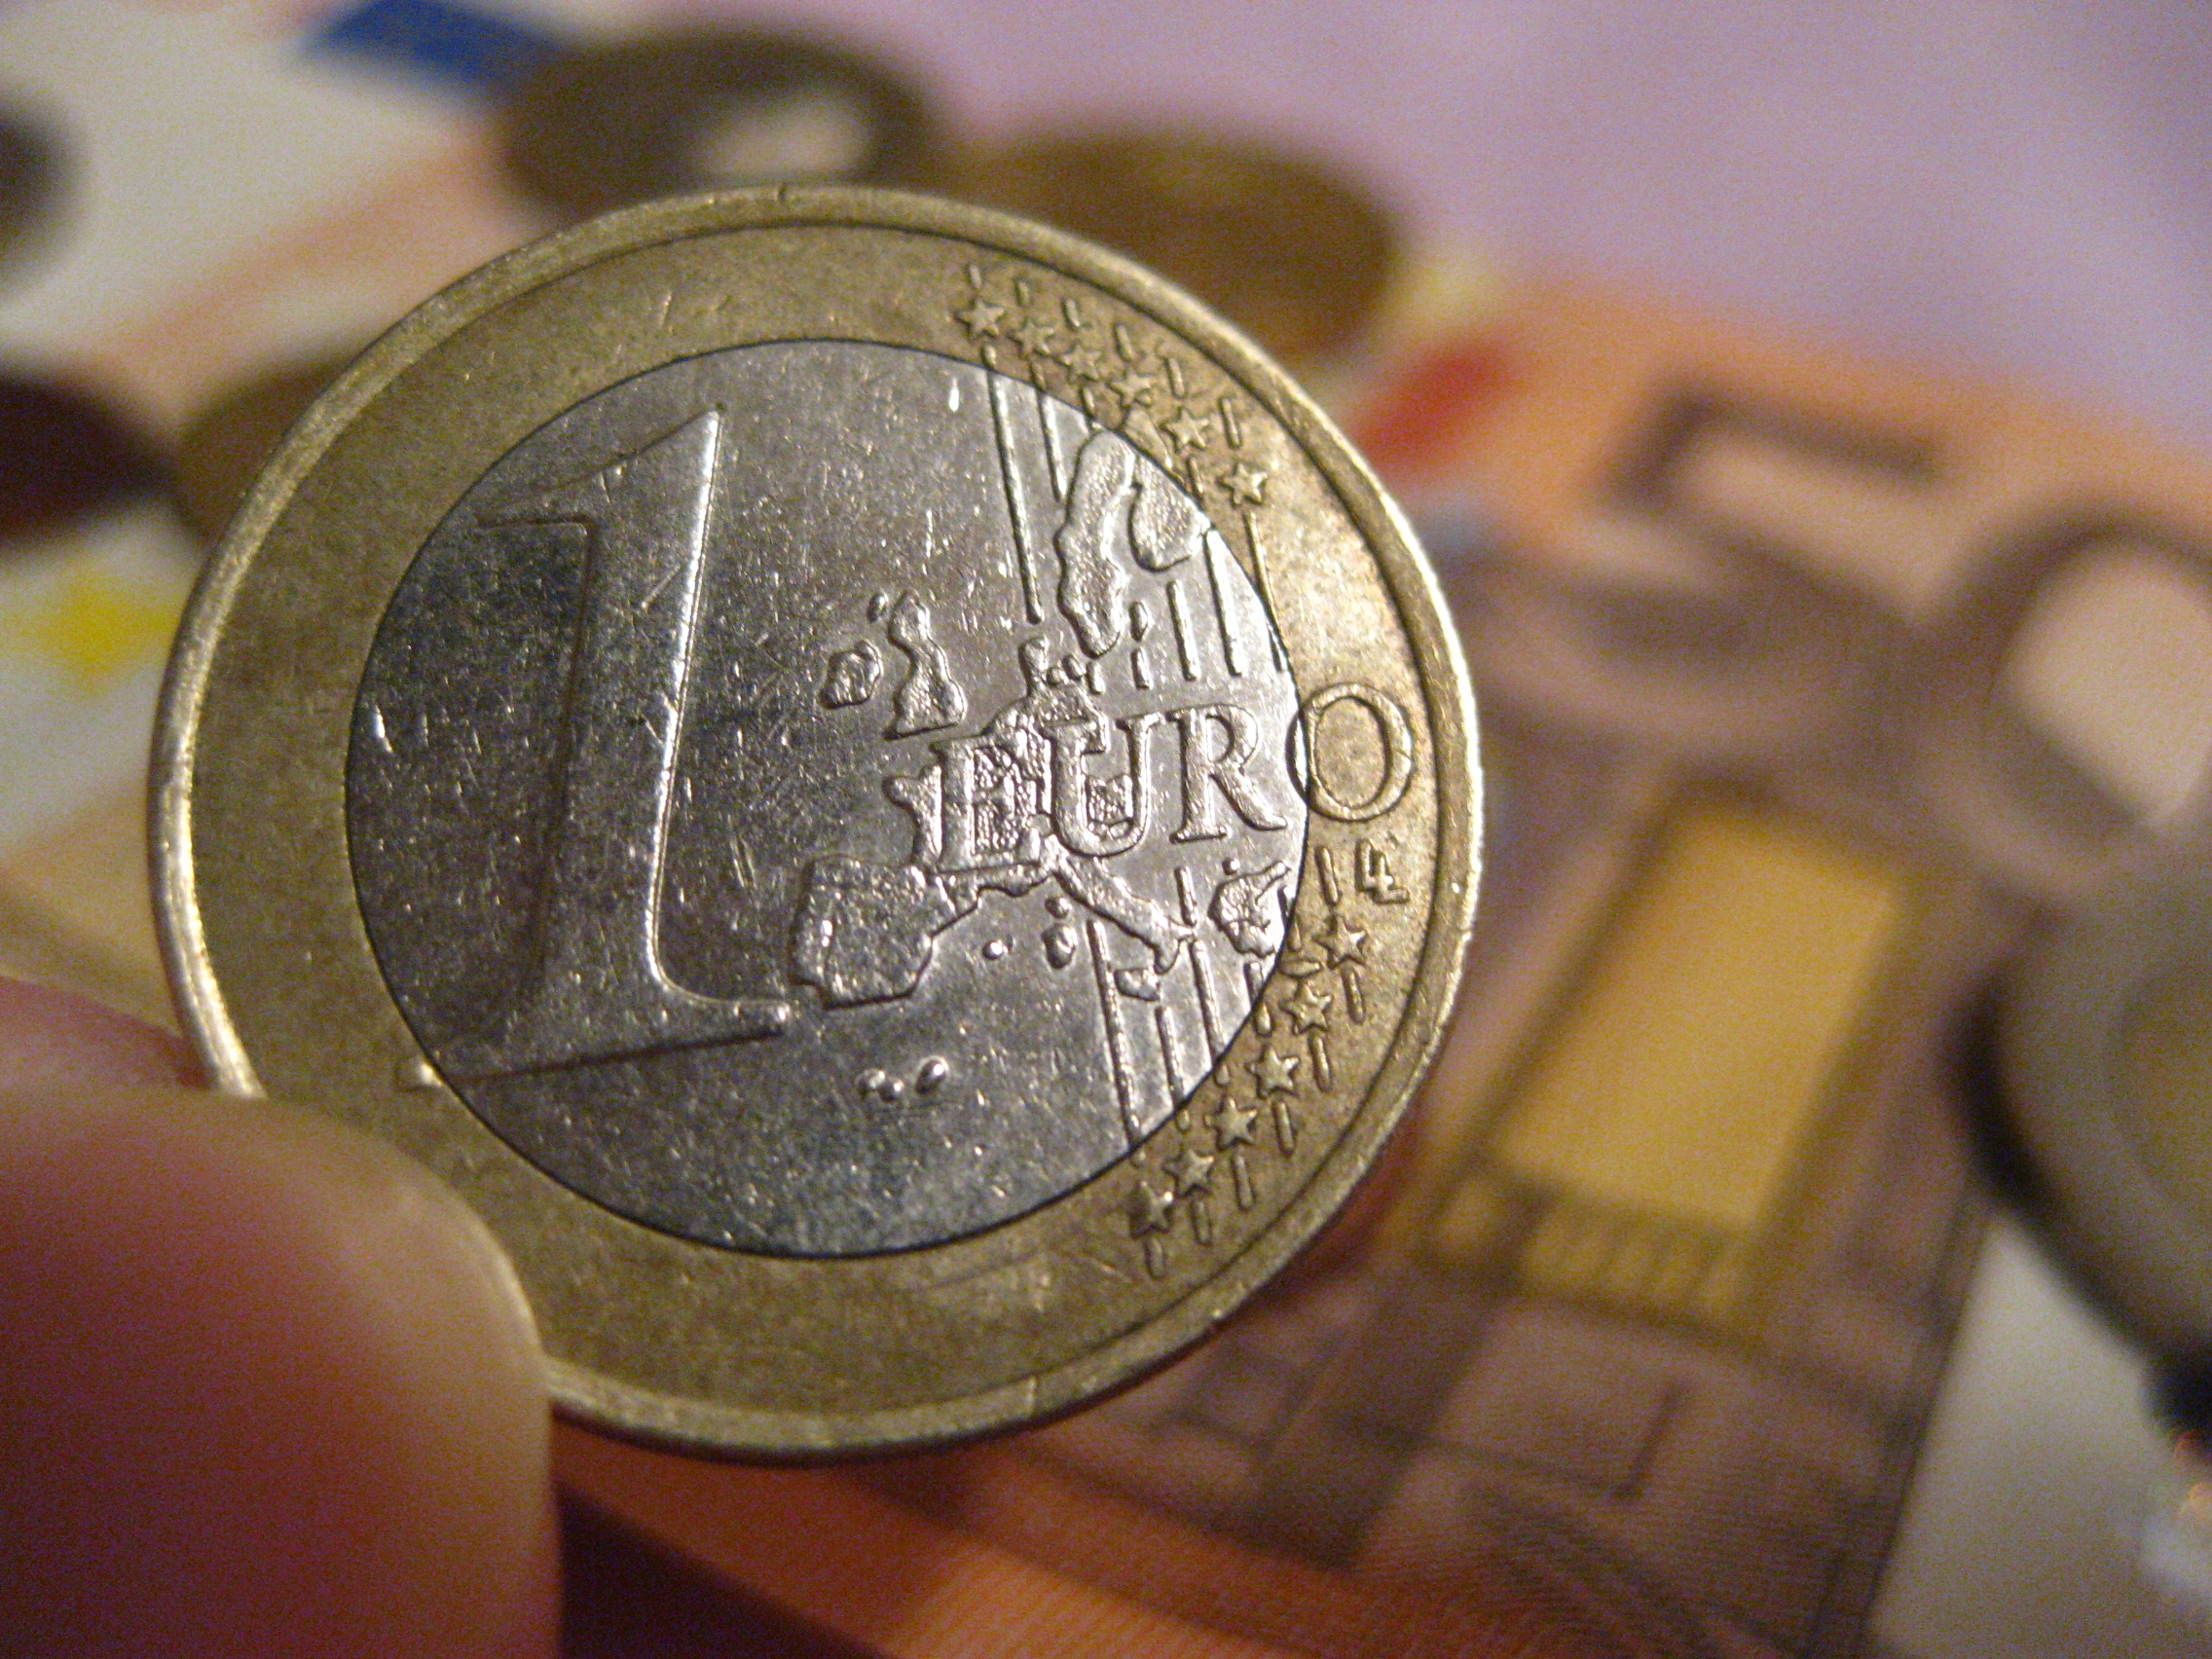
europe, money, note, close up, cash, currency, euro, coin, eu, bill